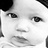
Emotion: neutral